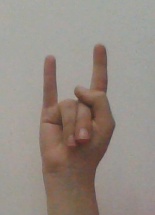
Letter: la